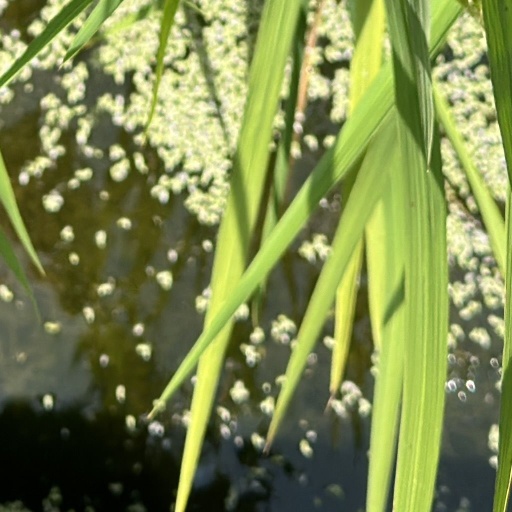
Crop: rice